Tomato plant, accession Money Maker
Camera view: bottom (45 deg); turntable rotation: 330 degrees
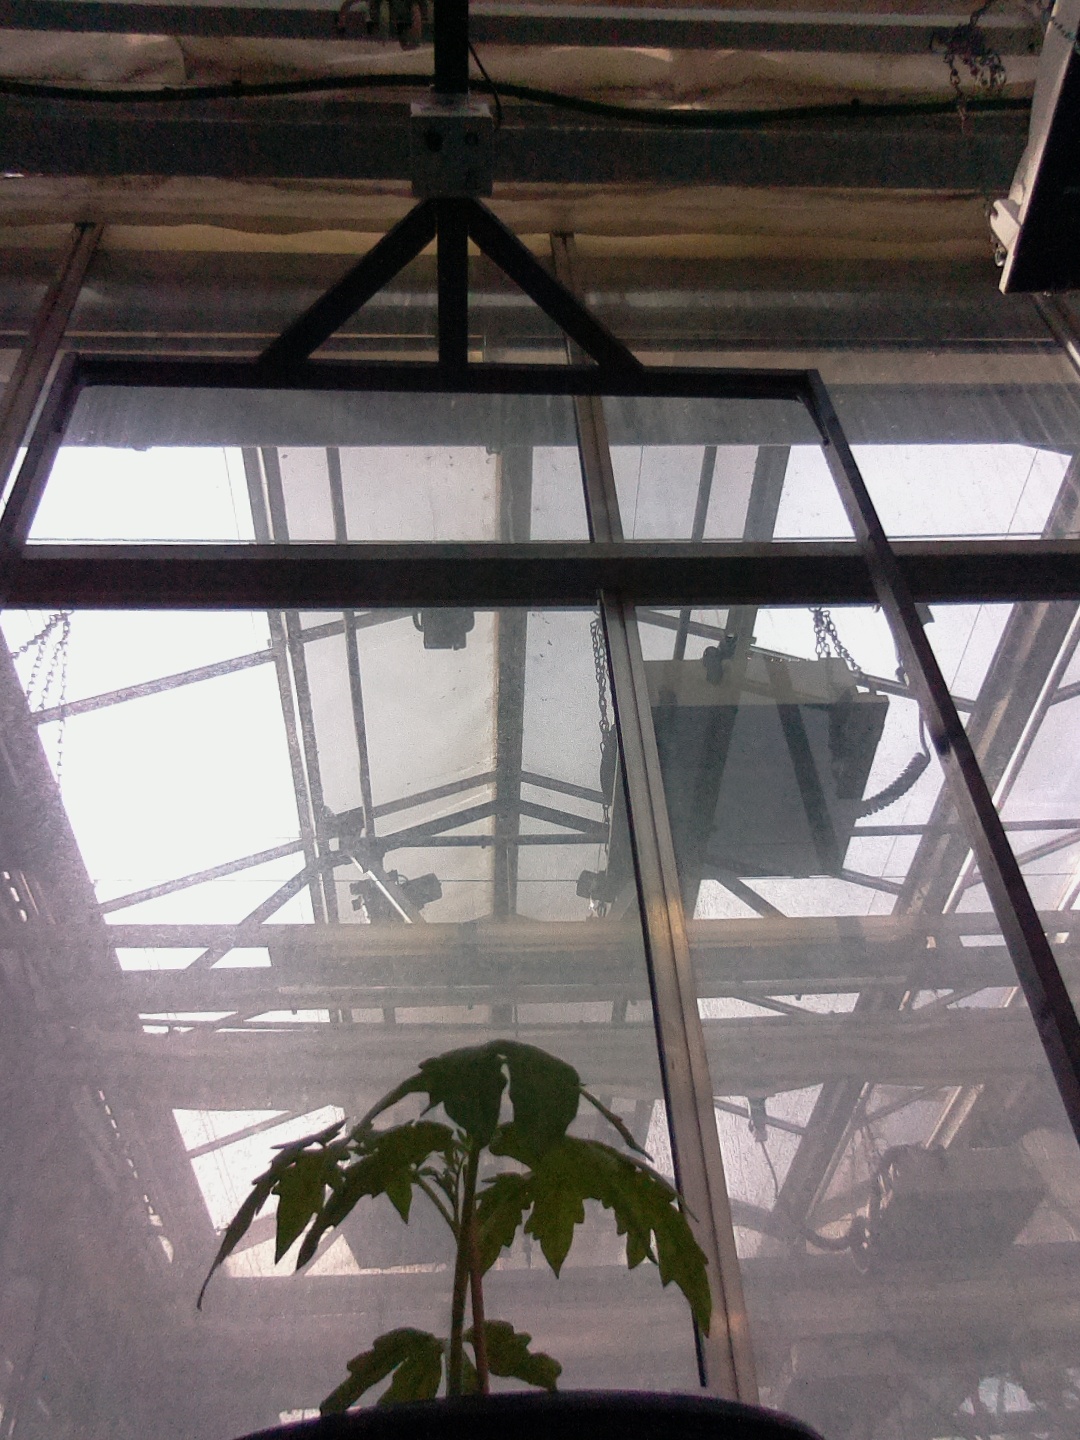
BBCH growth stage 13: 6 of true leaves visible